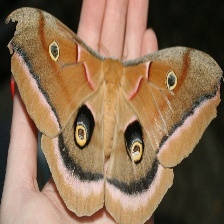
Species: POLYPHEMUS MOTH